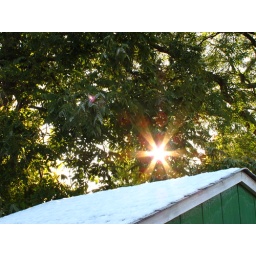
Houston Texas Winter Snow Snowy roof with the sun in the trees December 4 2009 during and after the snow fall